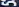
Number: 5